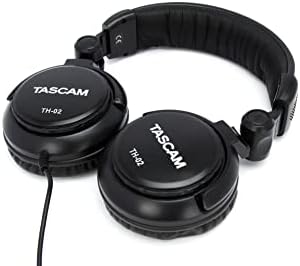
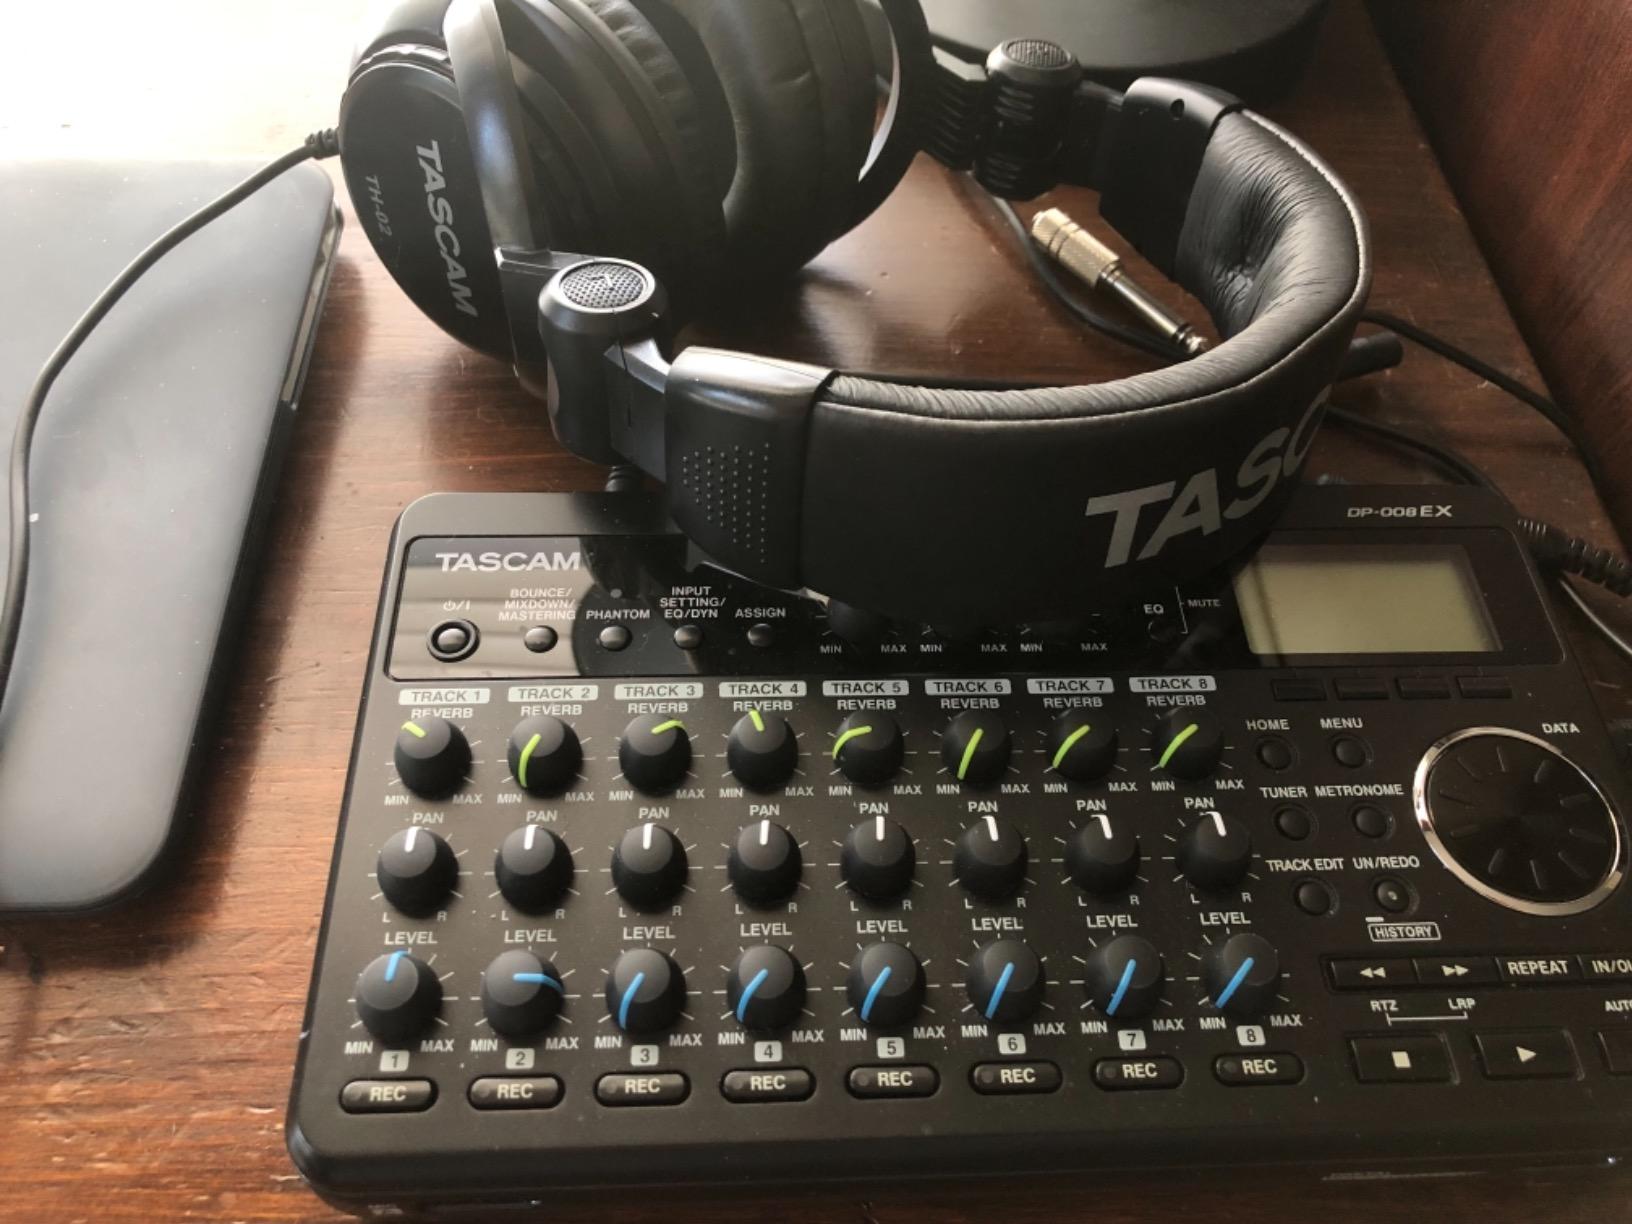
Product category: headphones
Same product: yes